2010 Algarve Cup

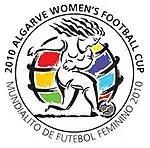

The 2010 Algarve Cup was the seventeenth edition of the Algarve Cup, an invitational women's football tournament held annually in Portugal. It took place between 24 February and 3 March 2010. It was won by the United States who defeated World and European champions Germany 3–2 in the final to extend their record of Algarve titles to seven. Sweden defeated China, 2-0, in the third prize game.